2021 Los Angeles Dodgers season

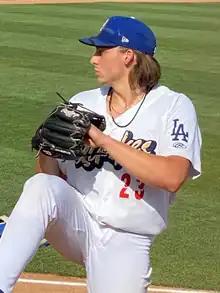
The Dodgers selected pitcher Maddux Bruns with their first round draft pick.

The 2021 Draft was held July 11–13, 2021. The Dodgers lost their second round pick as a result of signing pitcher Trevor Bauer as a free agent. With their first round pick the Dodgers selected left-handed pitcher Maddux Bruns from UMS-Wright Preparatory School. As of the 2025 season, five players from this draft have played in Major League Baseball.